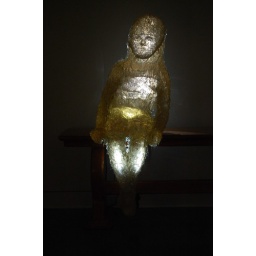
glass girl in the dark